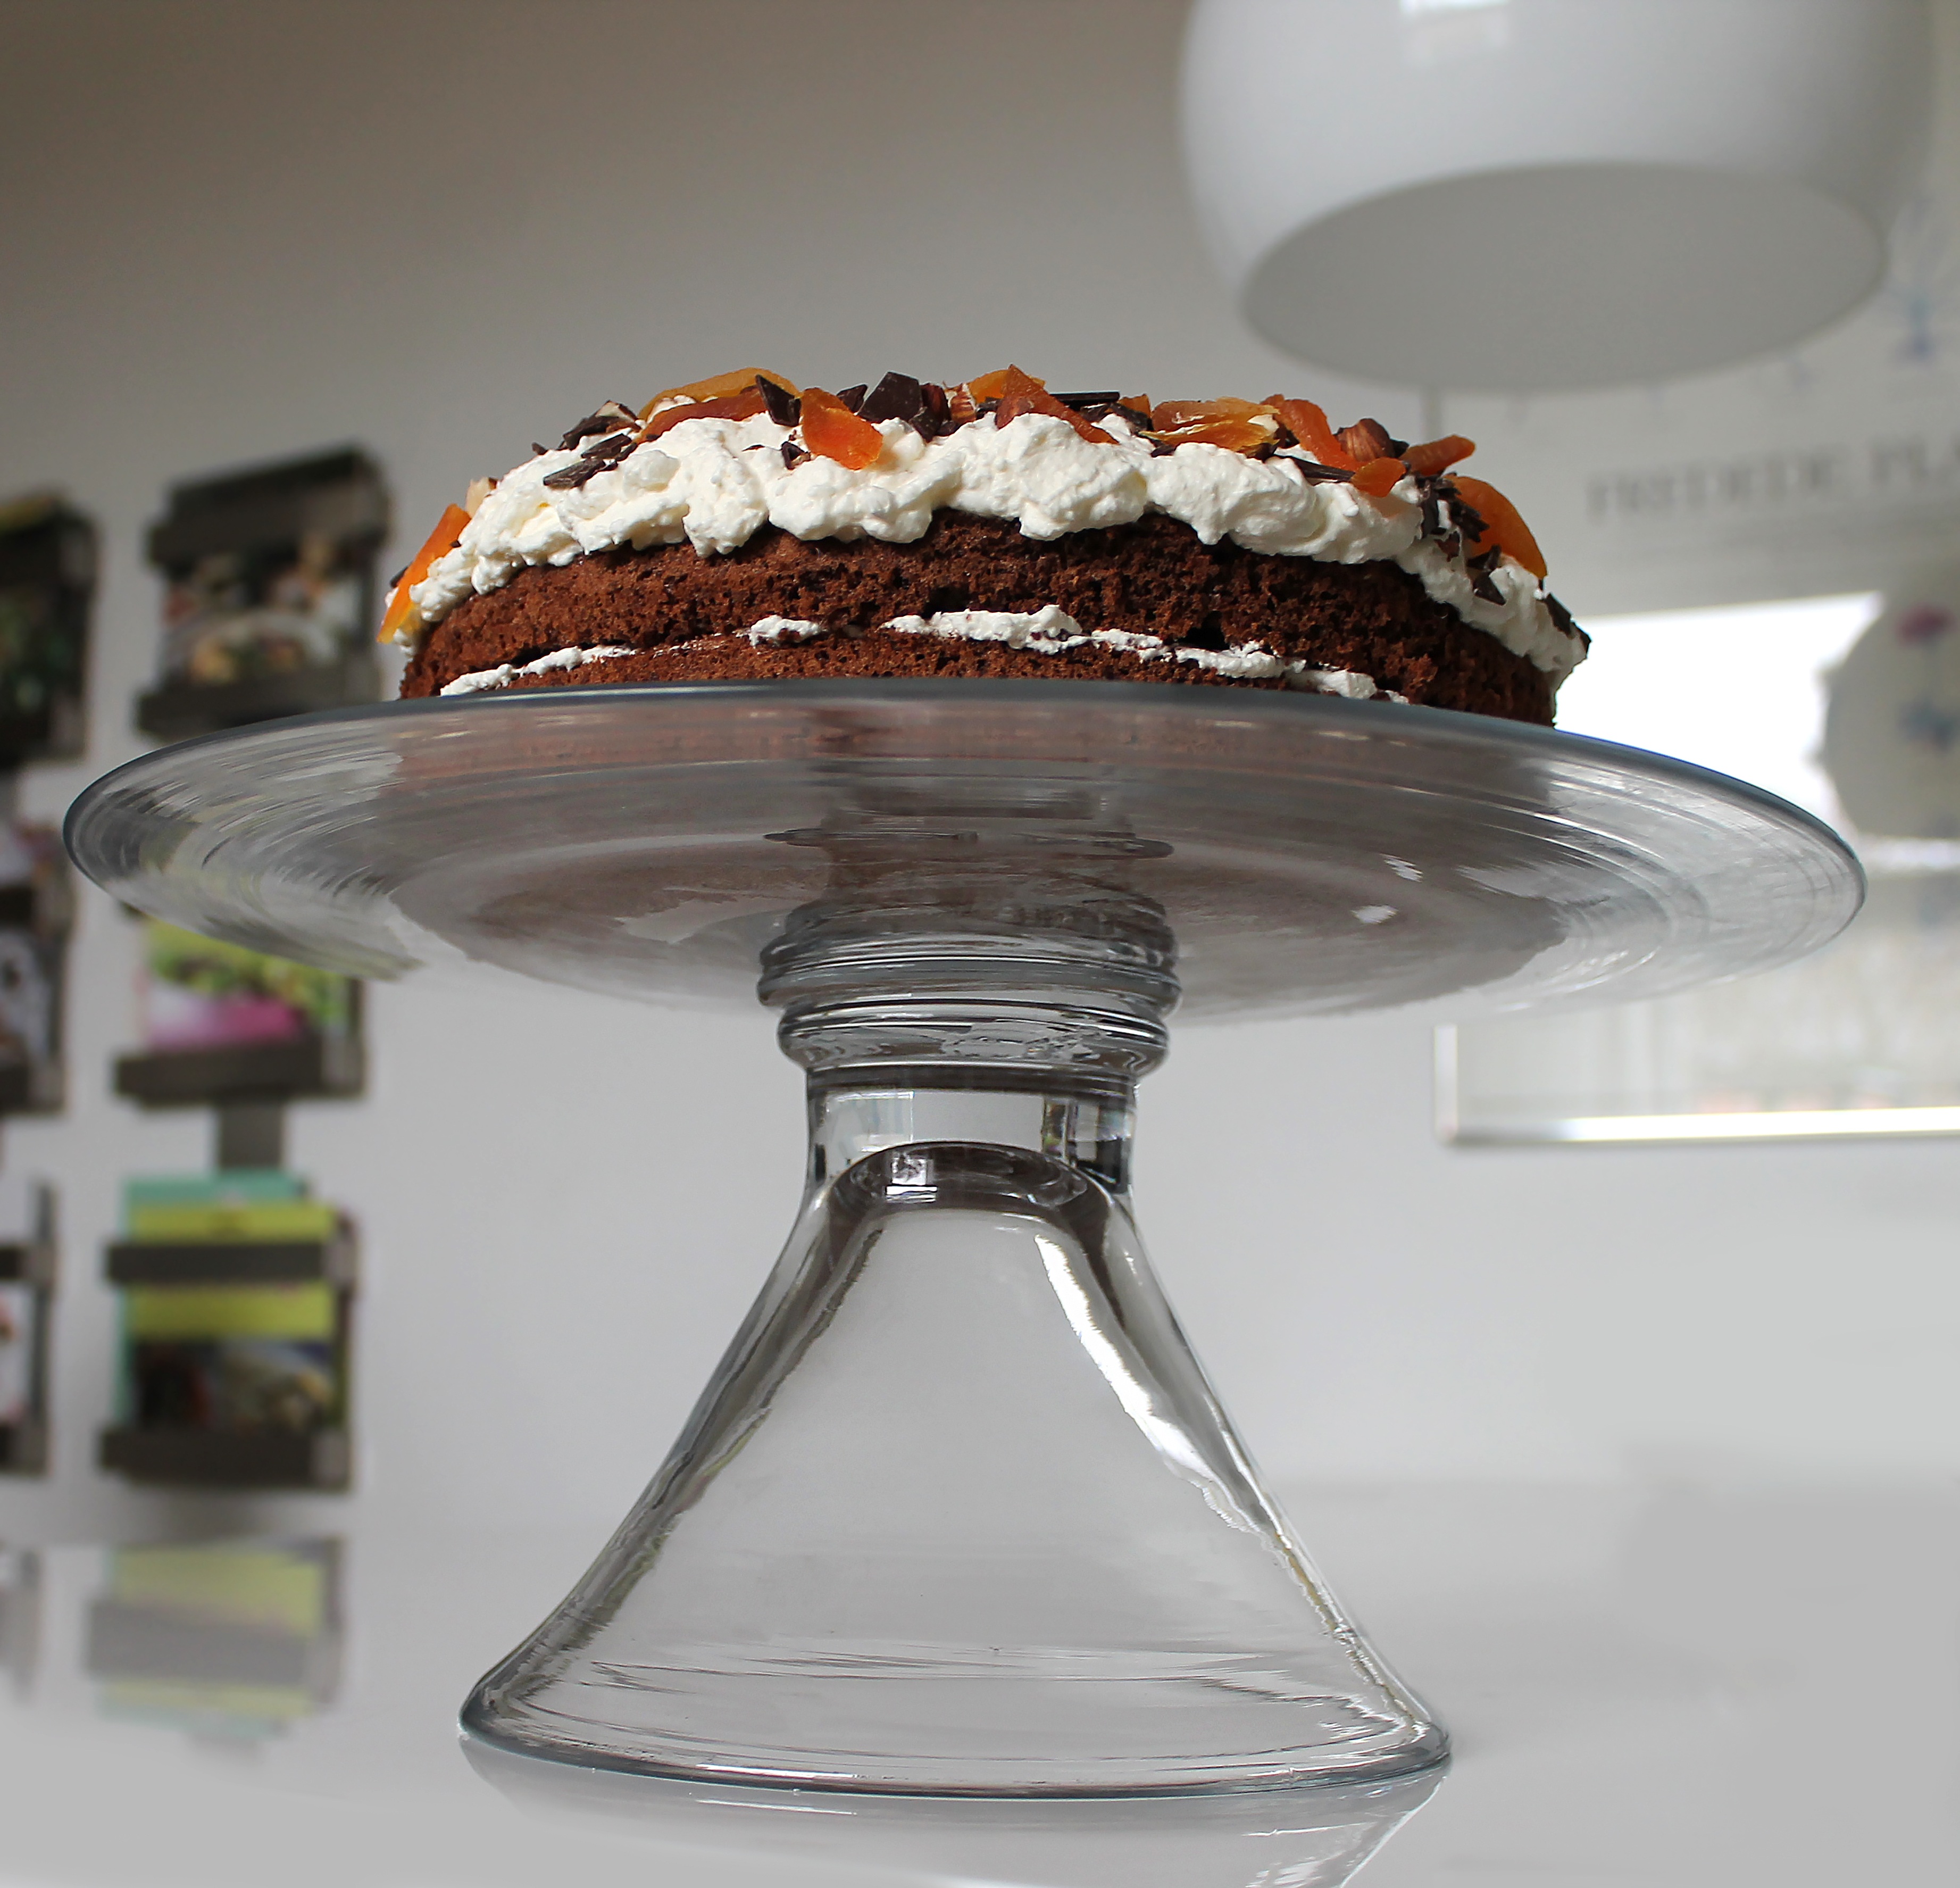
food, produce, baking, dessert, cuisine, cake, coffee table, whipped cream, icing, delights, layer cake, cake dish, rye bread pie